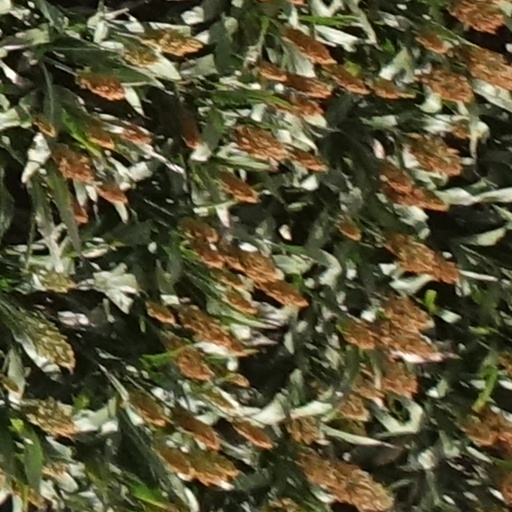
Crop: sorghum